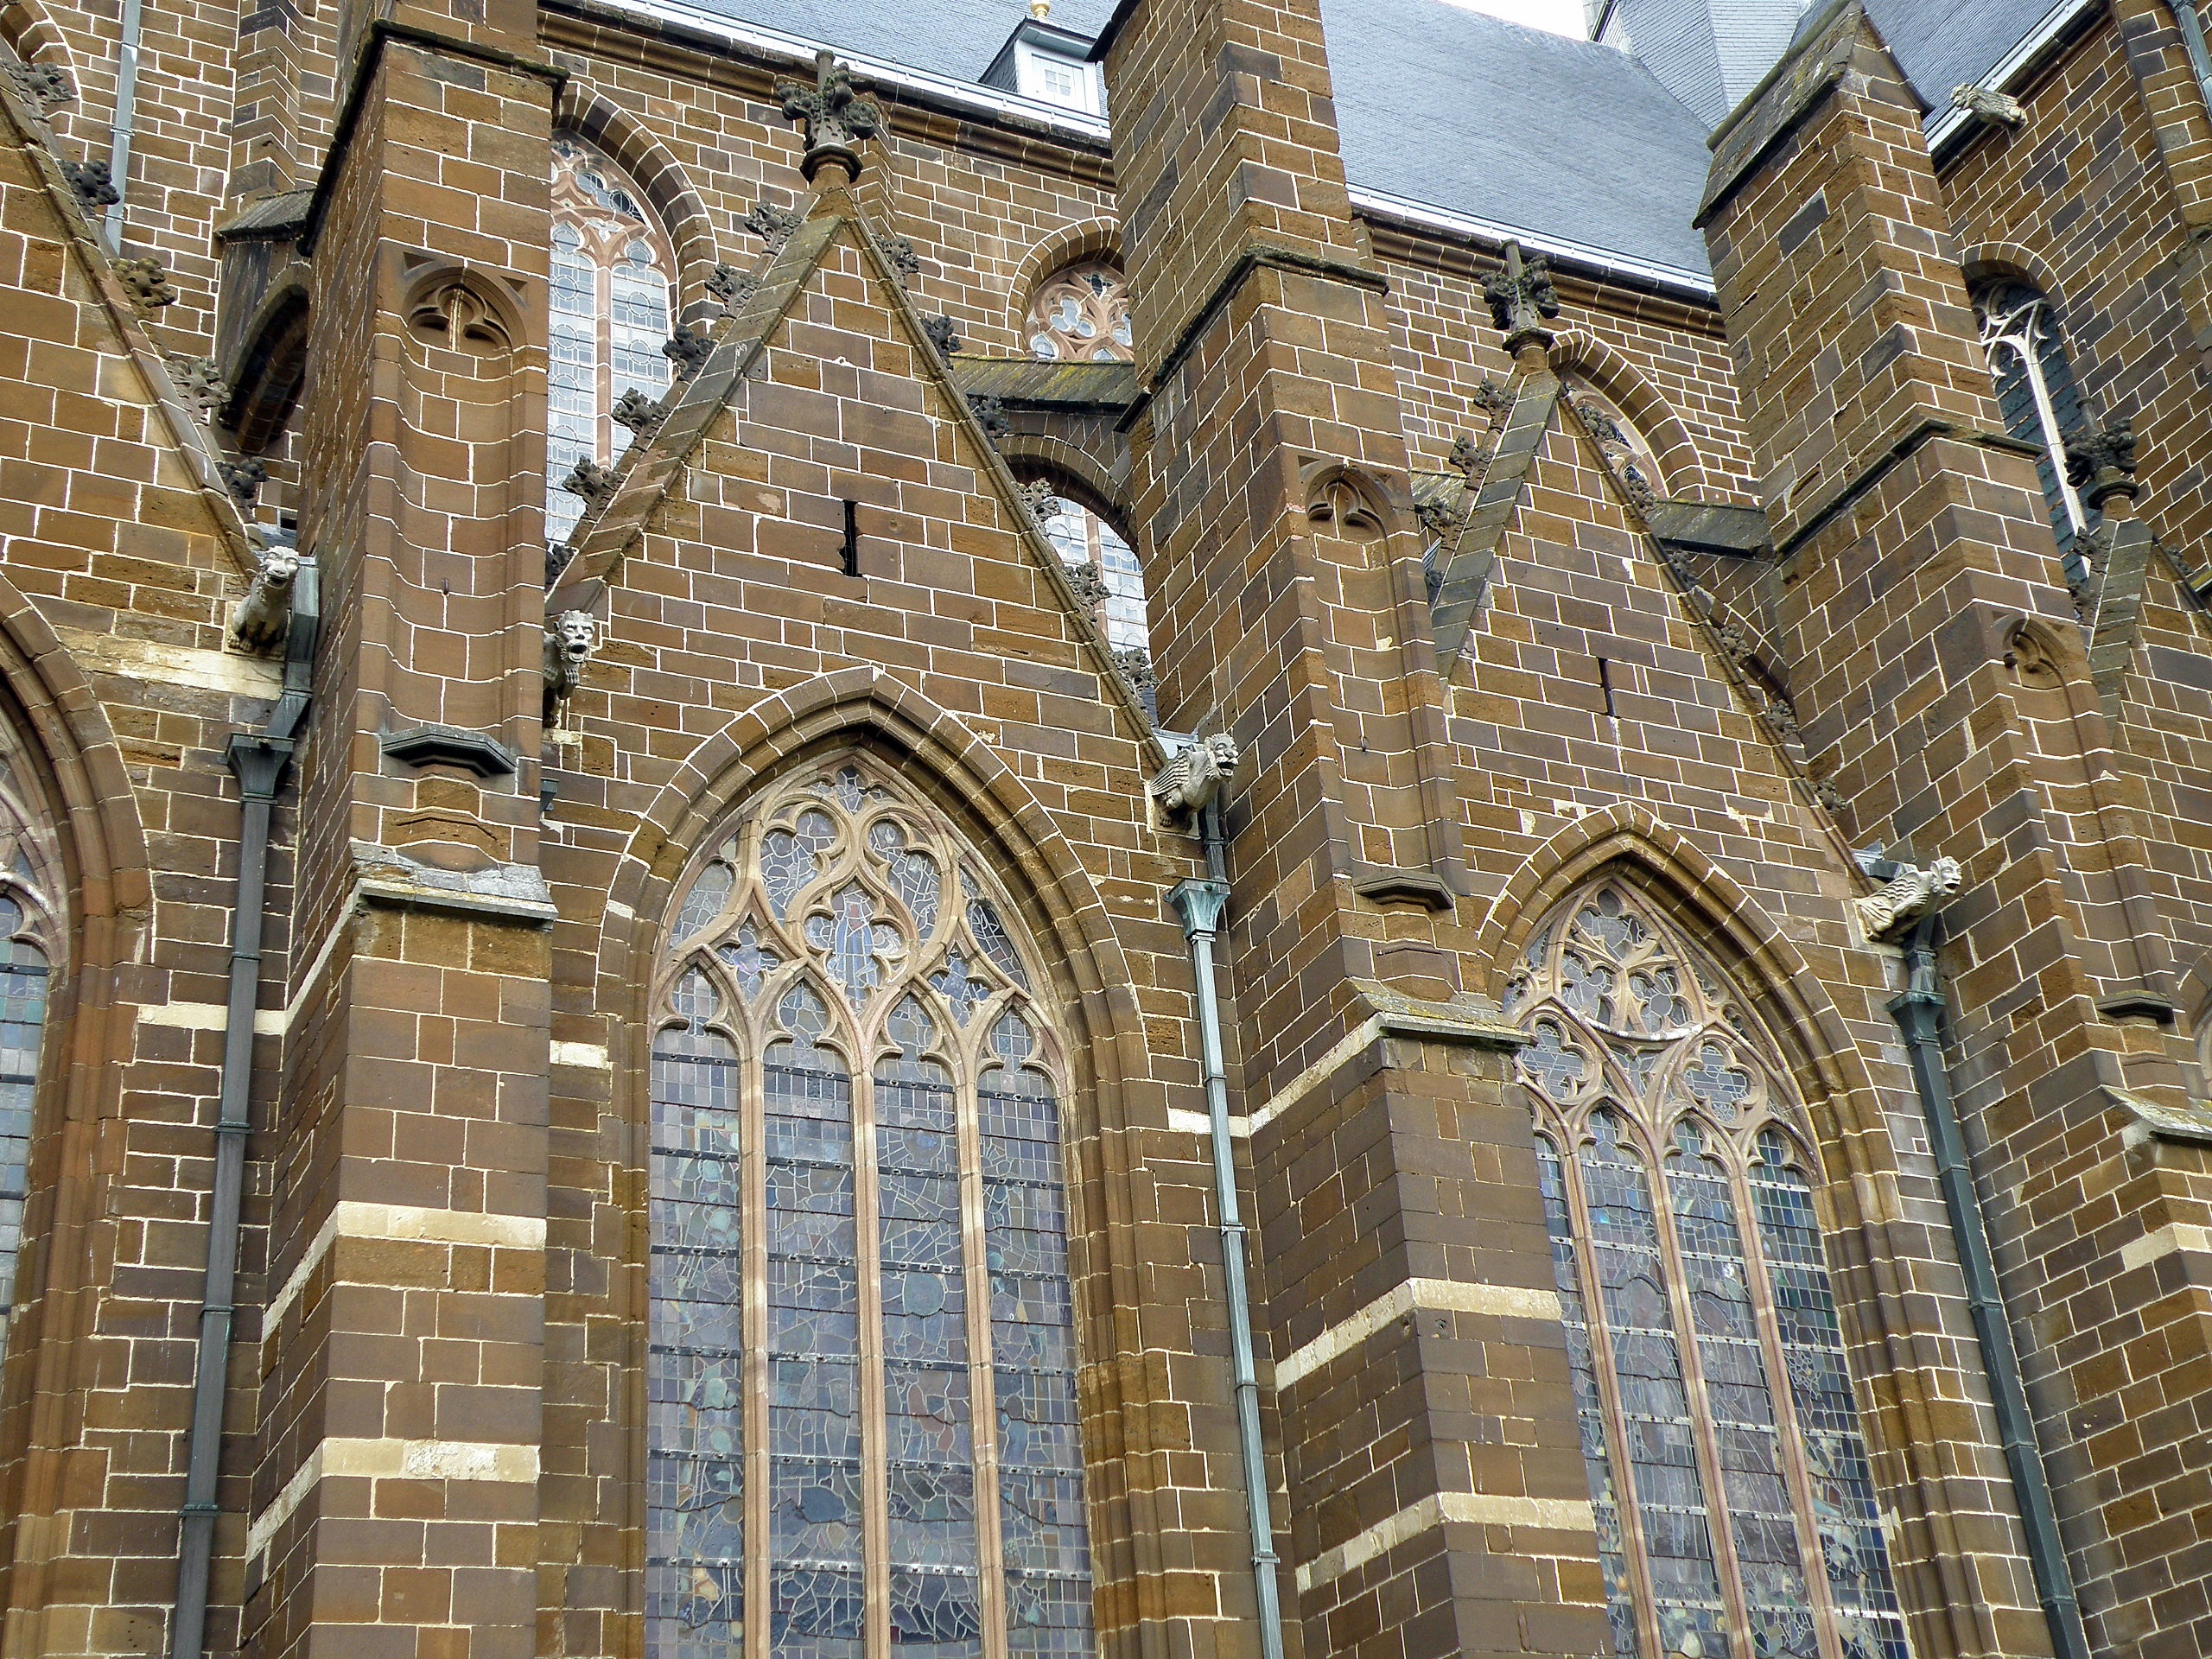
architecture, window, building, facade, church, cathedral, exterior, historic, place of worship, religious, synagogue, neighbourhood, gothic architecture, aarschot, onze lieve vrouwekerk